Pekka Lundmark

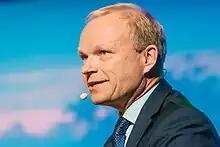
Lundmark in 2017

Pekka Lundmark (born 9 December 1963) is a Finnish business executive, and former president and CEO of Nokia, from 2020 to March 2025. Previously, he was CEO of Fortum, a Finnish state-owned energy company, from 2015 to July 2020.